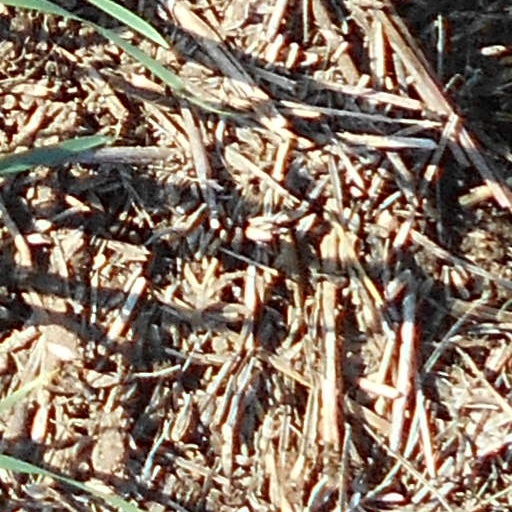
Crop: wheat